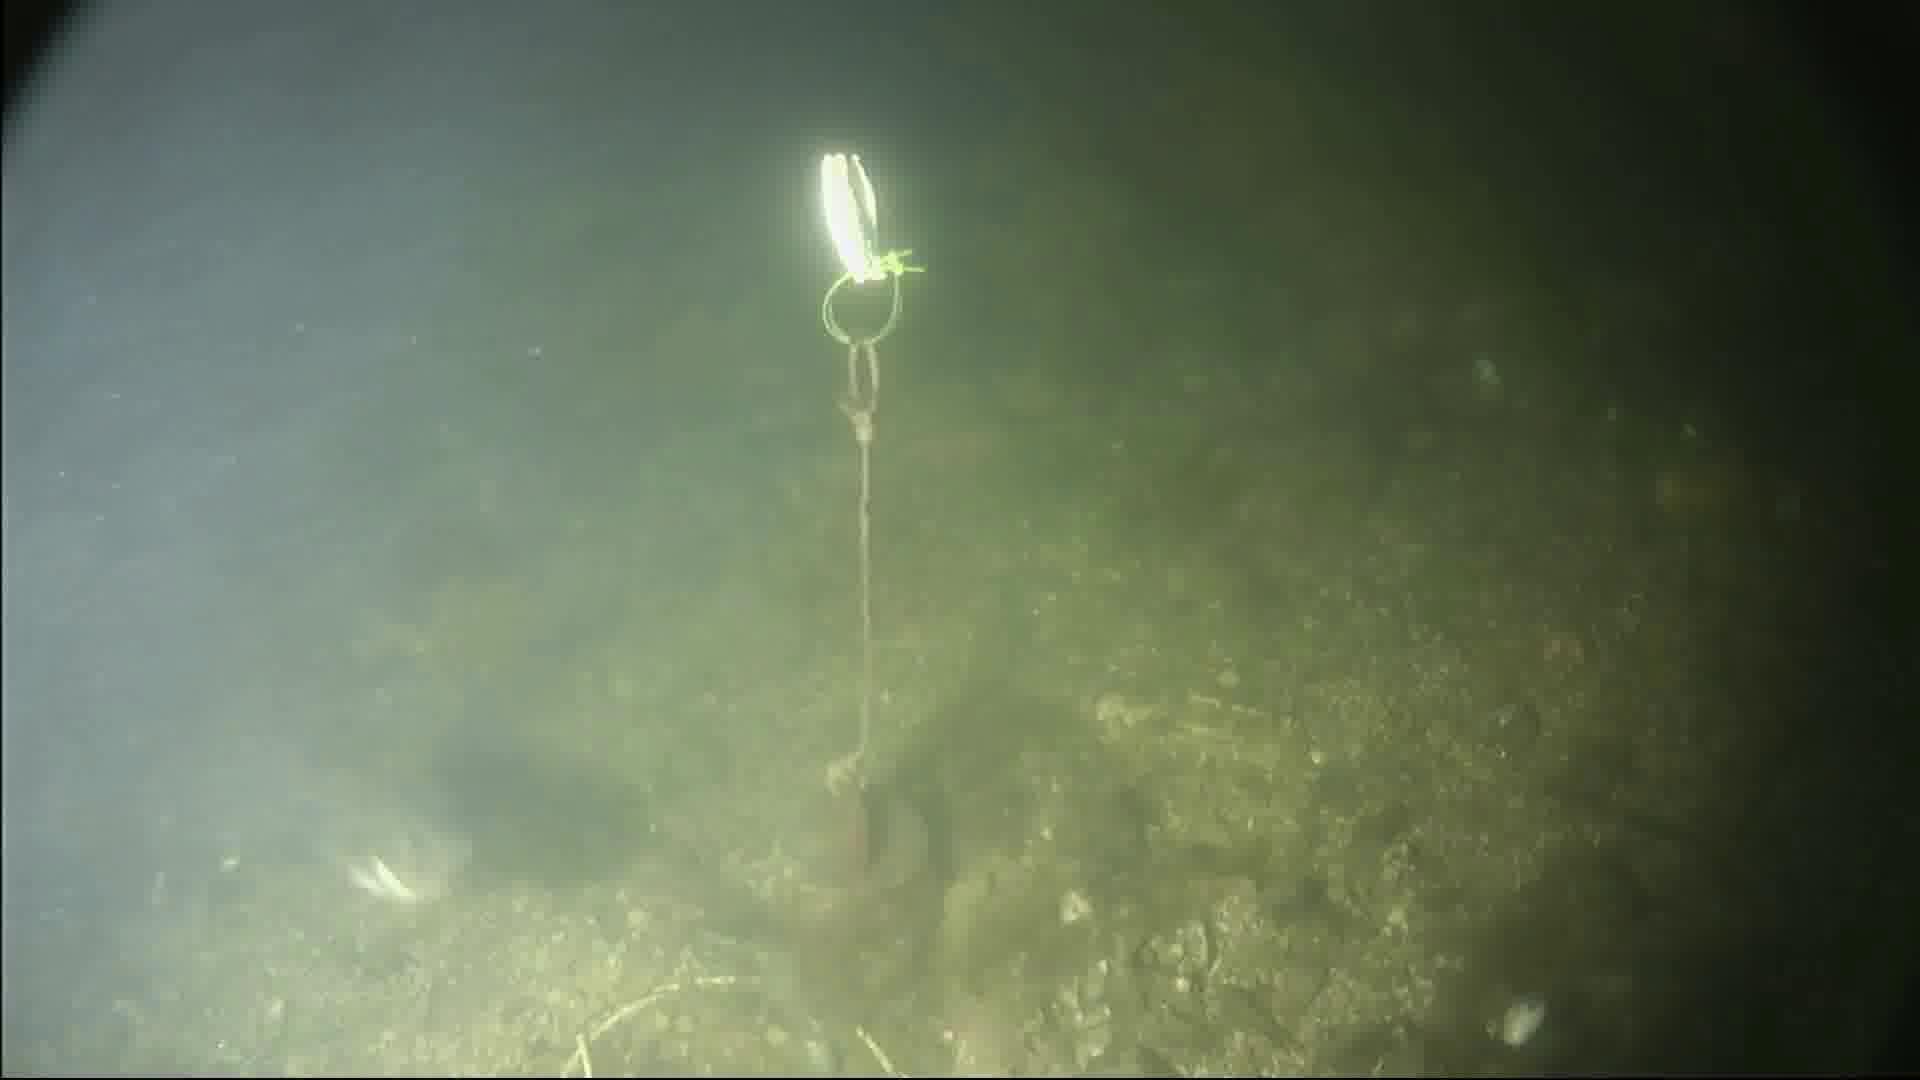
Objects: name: fish
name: crab